The Punch Bowl, York

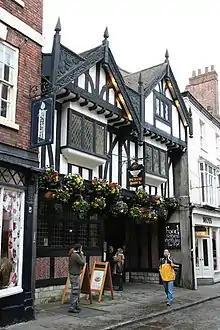
The pub in 2008

The business was founded in 1675 as a coffeehouse, and it became associated with the city's Whigs, who preferred to drink punch. In 1761, it was licensed as a pub, and it became the headquarters of the York Races Committee, and was also popular with the bell ringers at York Minster. In reference to this, a bell clapper from the Minster has been used as a support in the rear bar since 1765.